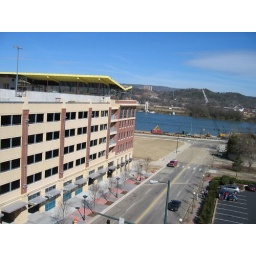
05-03 Chattanooga new building and river by Max